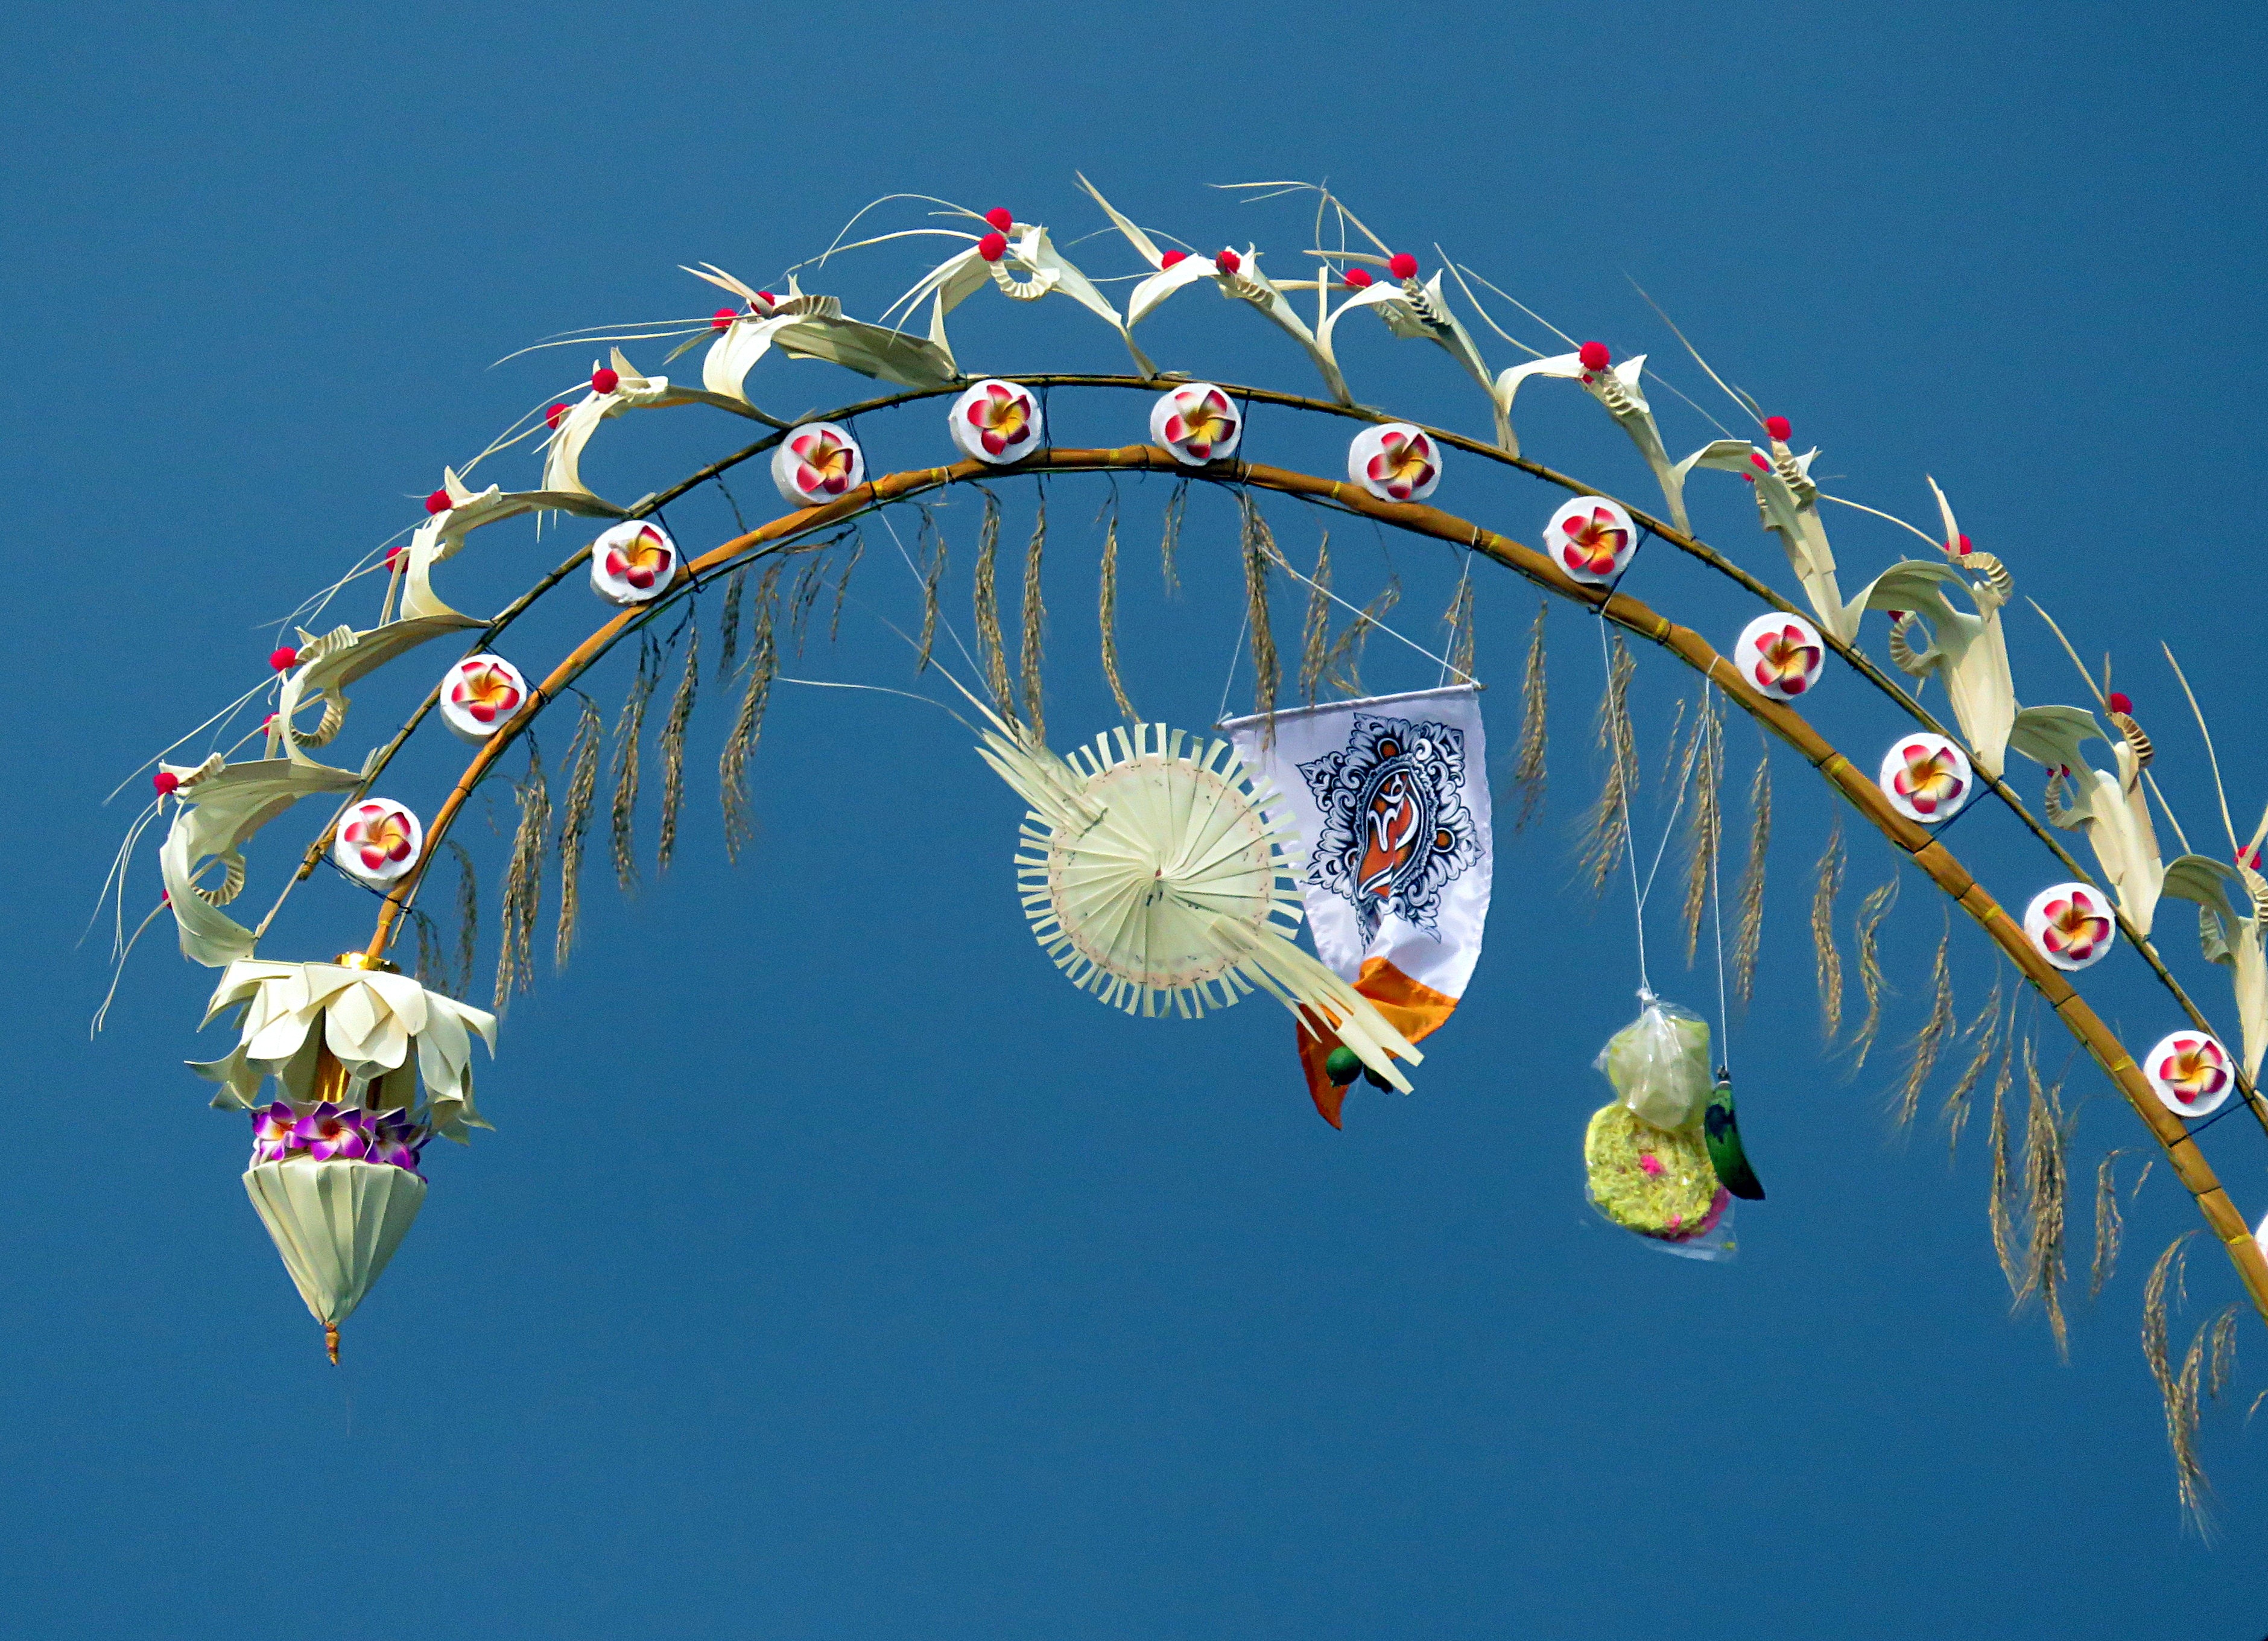
decoration, buddhism, extreme sport, toy, parachute, festival, sports, bali, parachuting, air sports, atmosphere of earth, windsports